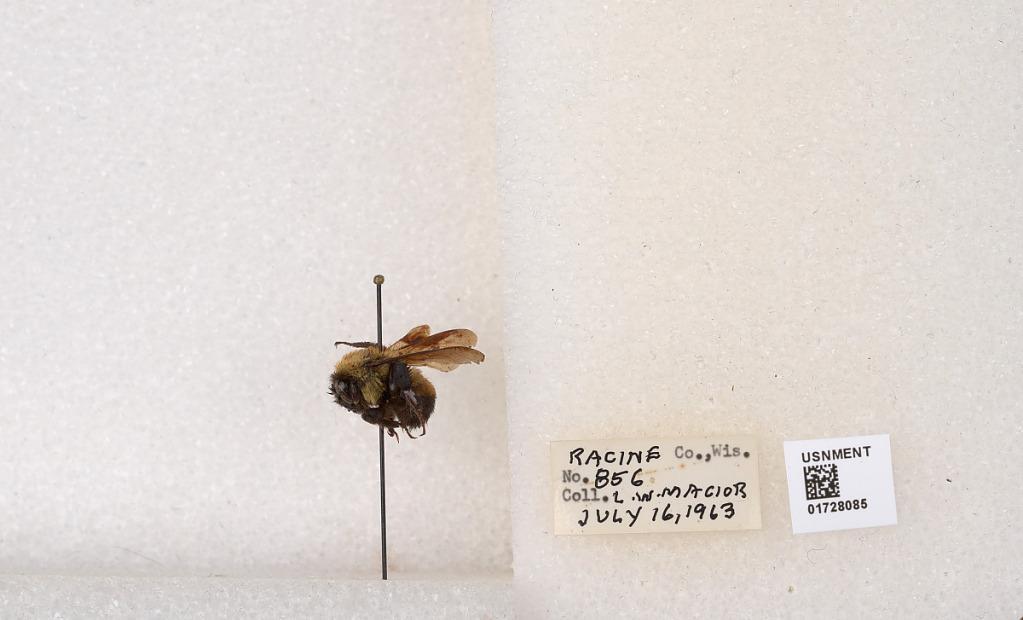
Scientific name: Bombus (Separatobombus) griseocollis (De Geer)
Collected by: L. Macior
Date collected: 1963-7-16
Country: United States
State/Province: Wisconsin
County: Racine
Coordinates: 42.7299, -87.8123